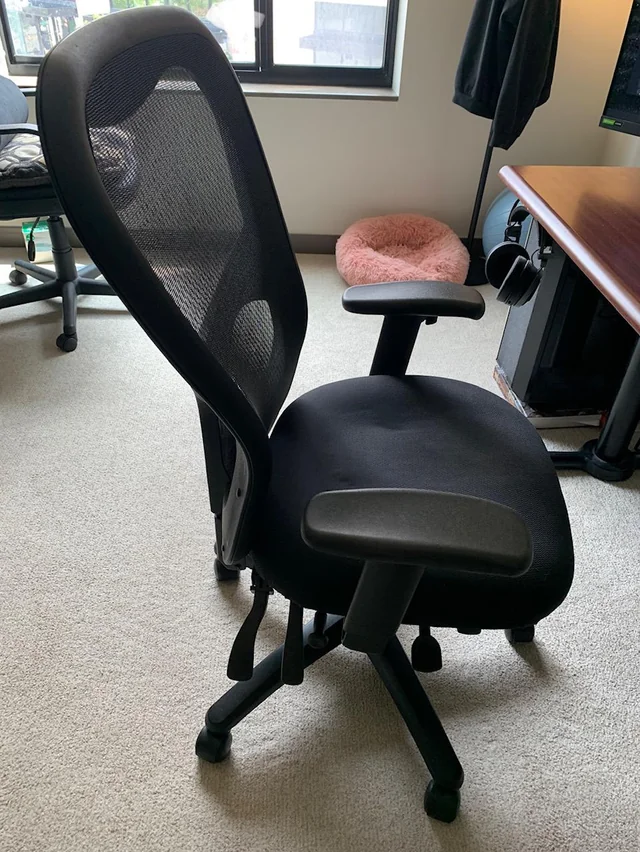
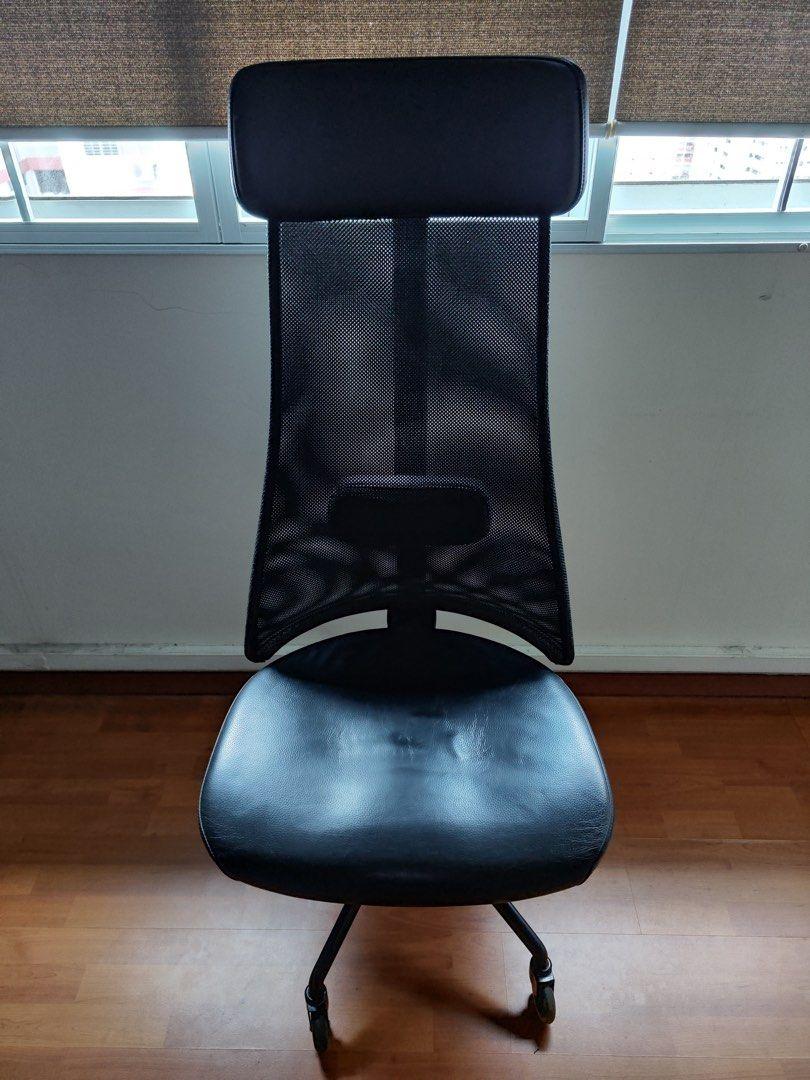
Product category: items_chair
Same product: no